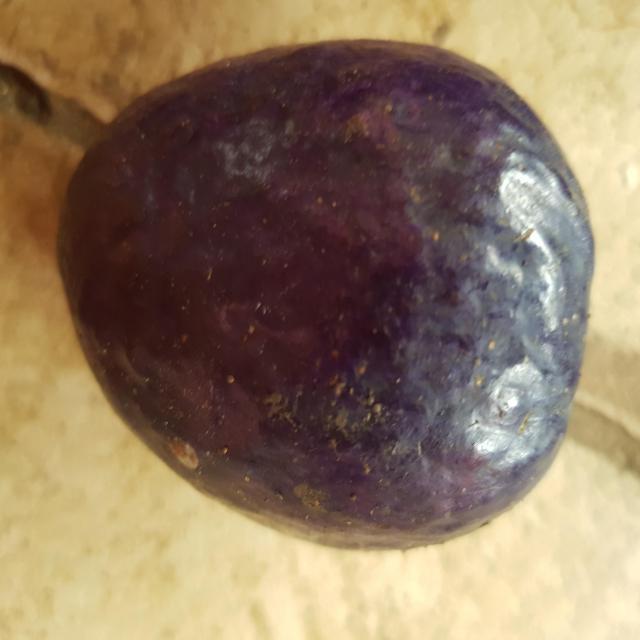
Plum grade: unaffected